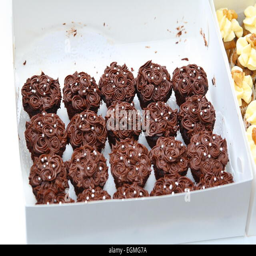
chocolate mini cupcakes in a white box for sale